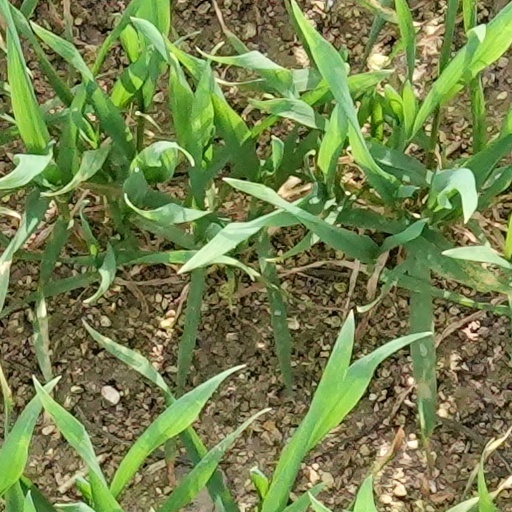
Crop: wheat